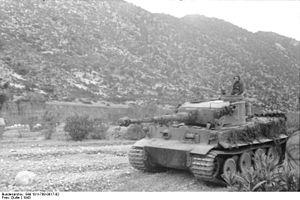
La schwere Panzer-Abteilung 504 est une unité de la Wehrmacht créée le 13 janvier 1943. Le bataillon combat en Tunisie, en Sicile et en Italie.